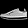
Label: Sneaker